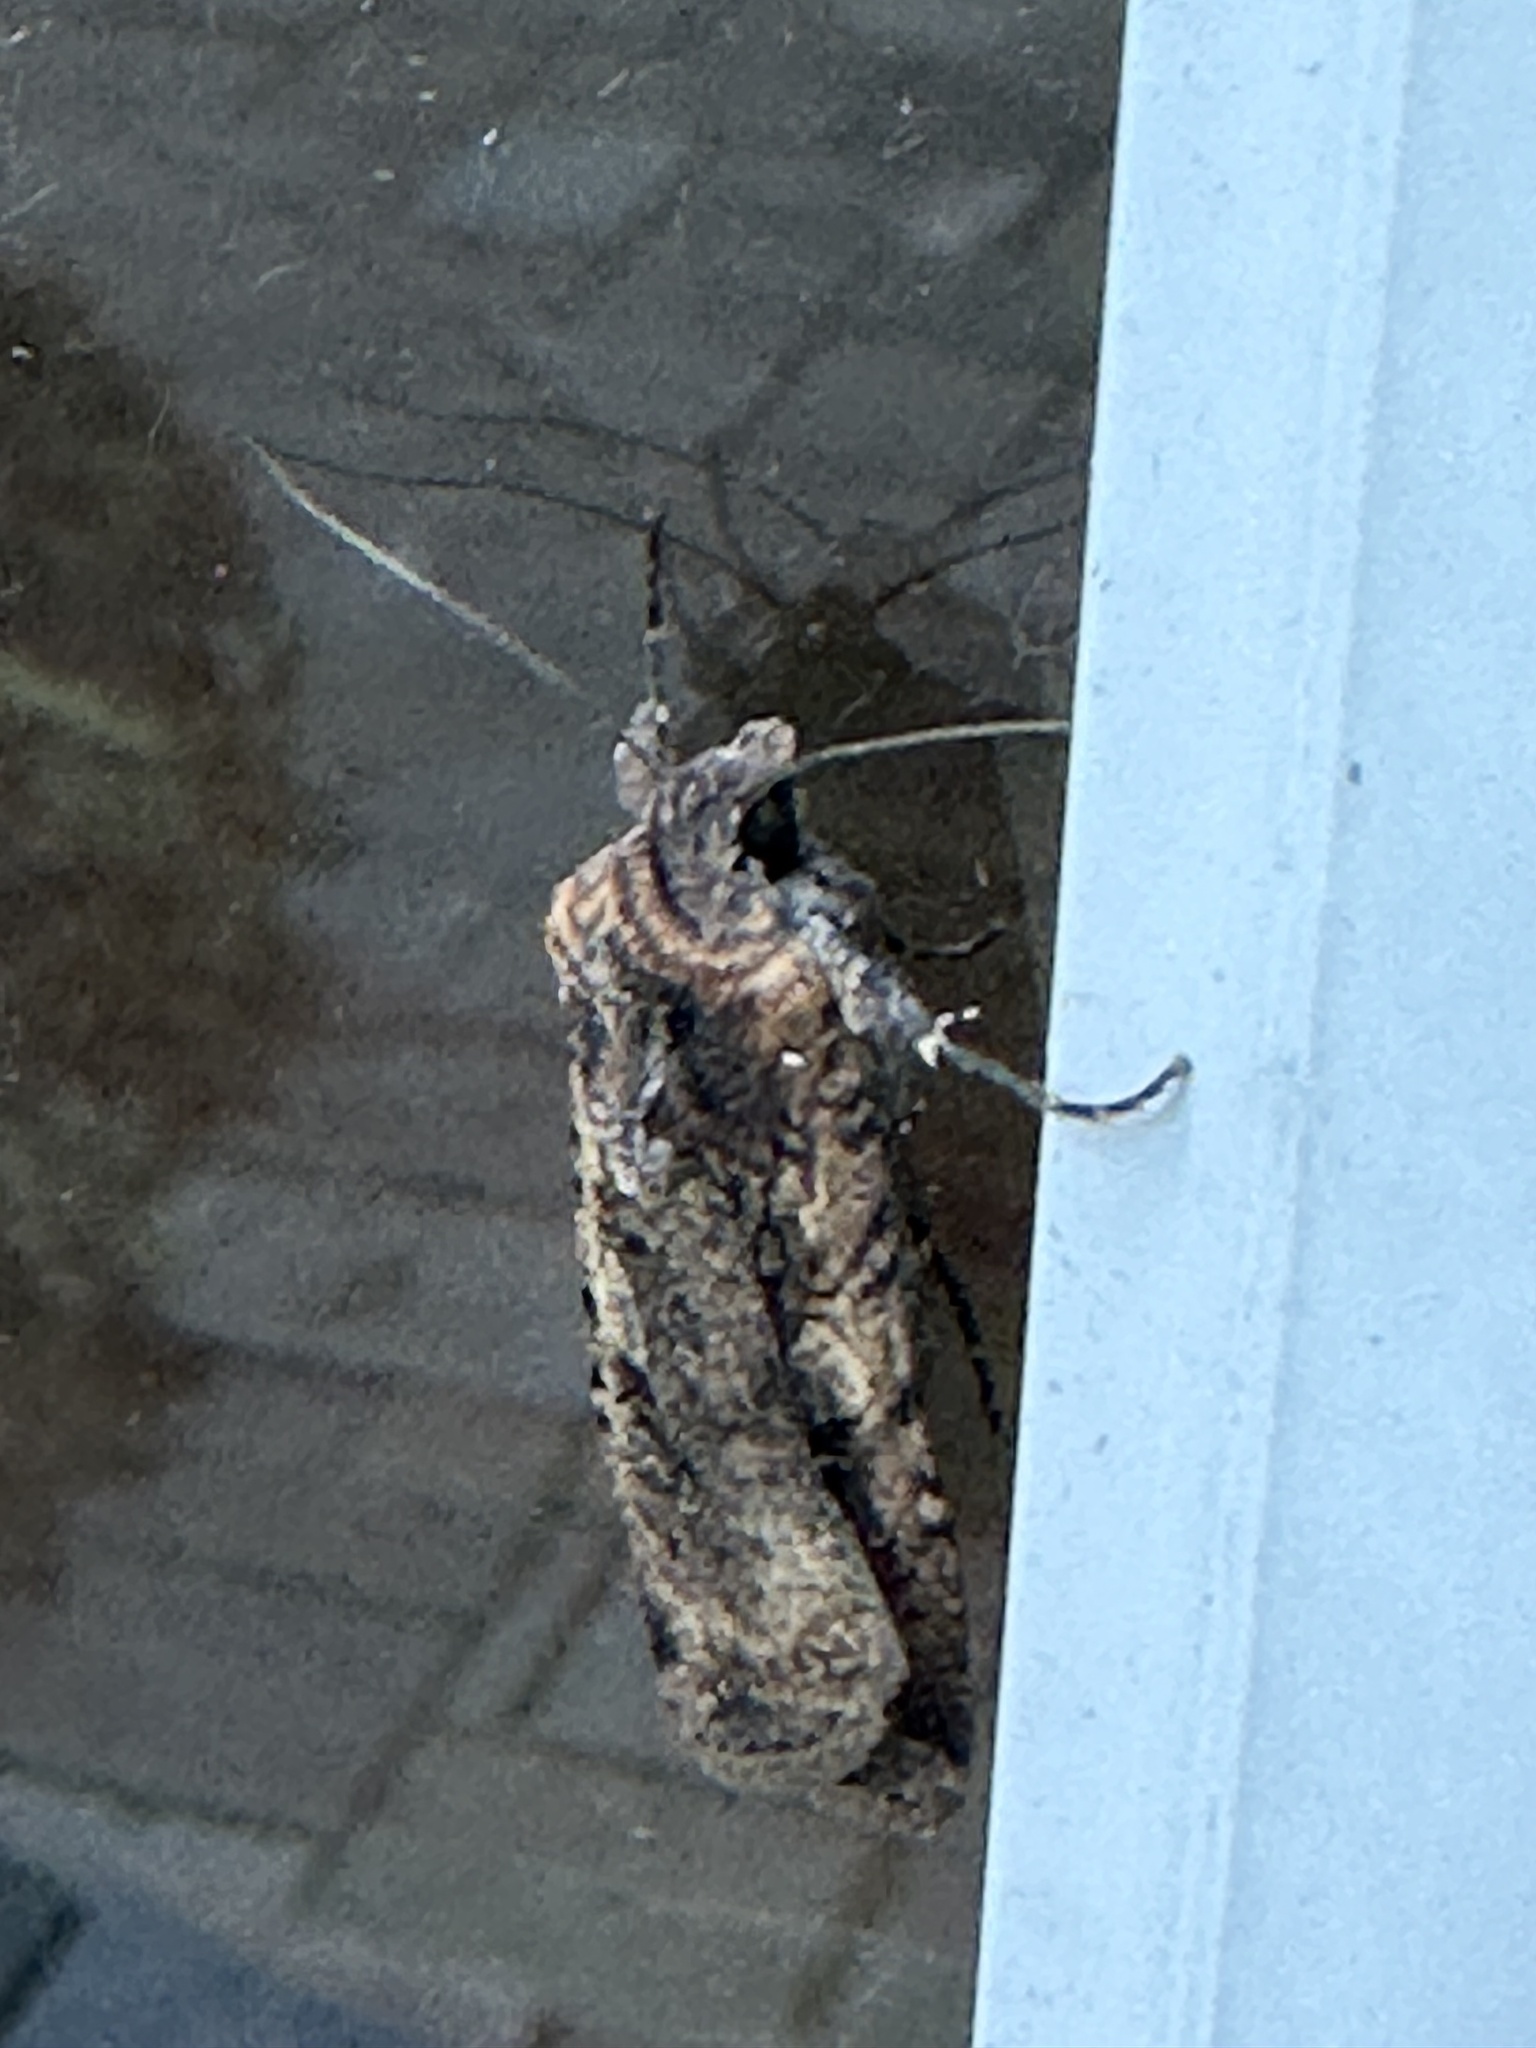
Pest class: cutworms